Larry Christiansen

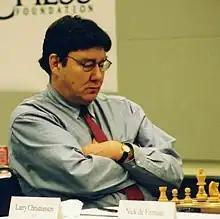
Christiansen at the 2002 U.S. Chess Championships in Seattle, Washington

Larry Mark Christiansen (born June 27, 1956) is an American chess player of Danish ancestry. He was awarded the title Grandmaster by FIDE in 1977. Christiansen was the U.S. champion in 1980, 1983, and 2002. He competed in the FIDE World Championship in 1998 and 2002, and in the FIDE World Cup in 2013.